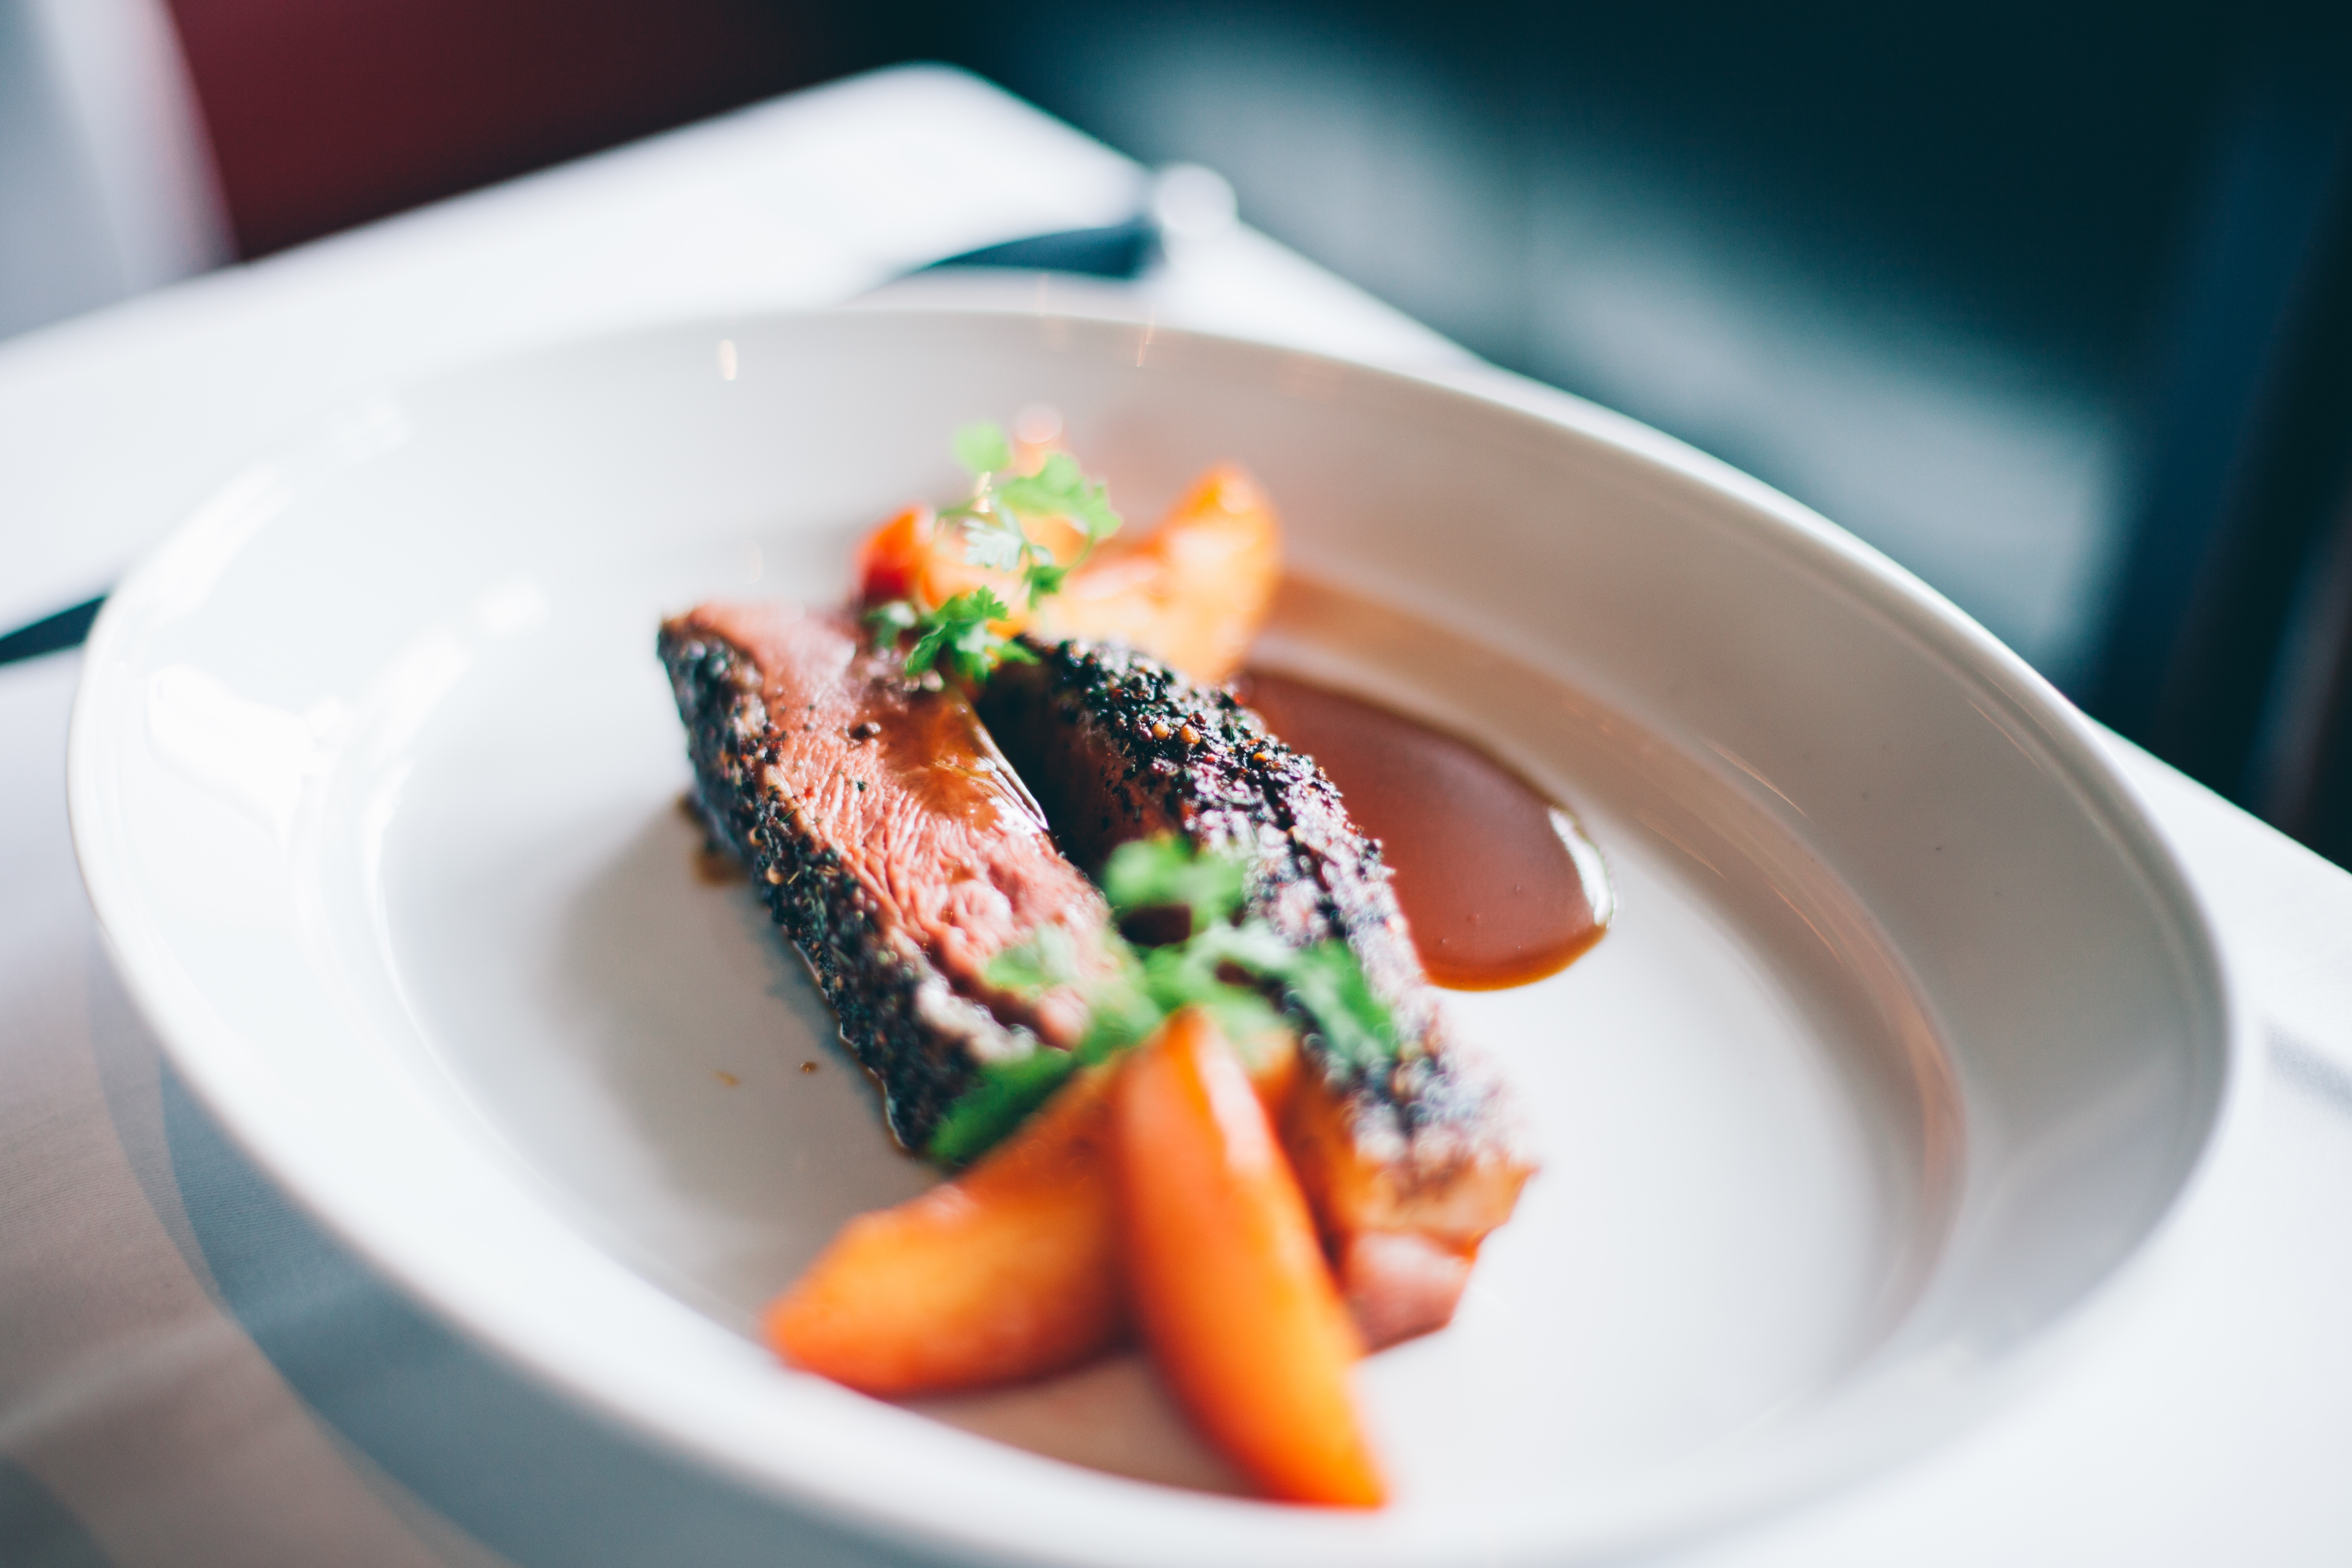
restaurant, dish, meal, food, produce, vegetable, plate, fish, breakfast, gourmet, lunch, cuisine, beef, cooked, dinner, tasty, red meat